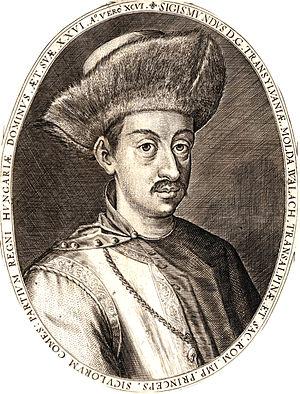
Sigismond Iᵉʳ Báthory est voïvode puis prince de Transylvanie de 1581 à 1594, de 1594 à 1598 puis de 1598 à 1599 et, enfin, de 1601 à 1602.